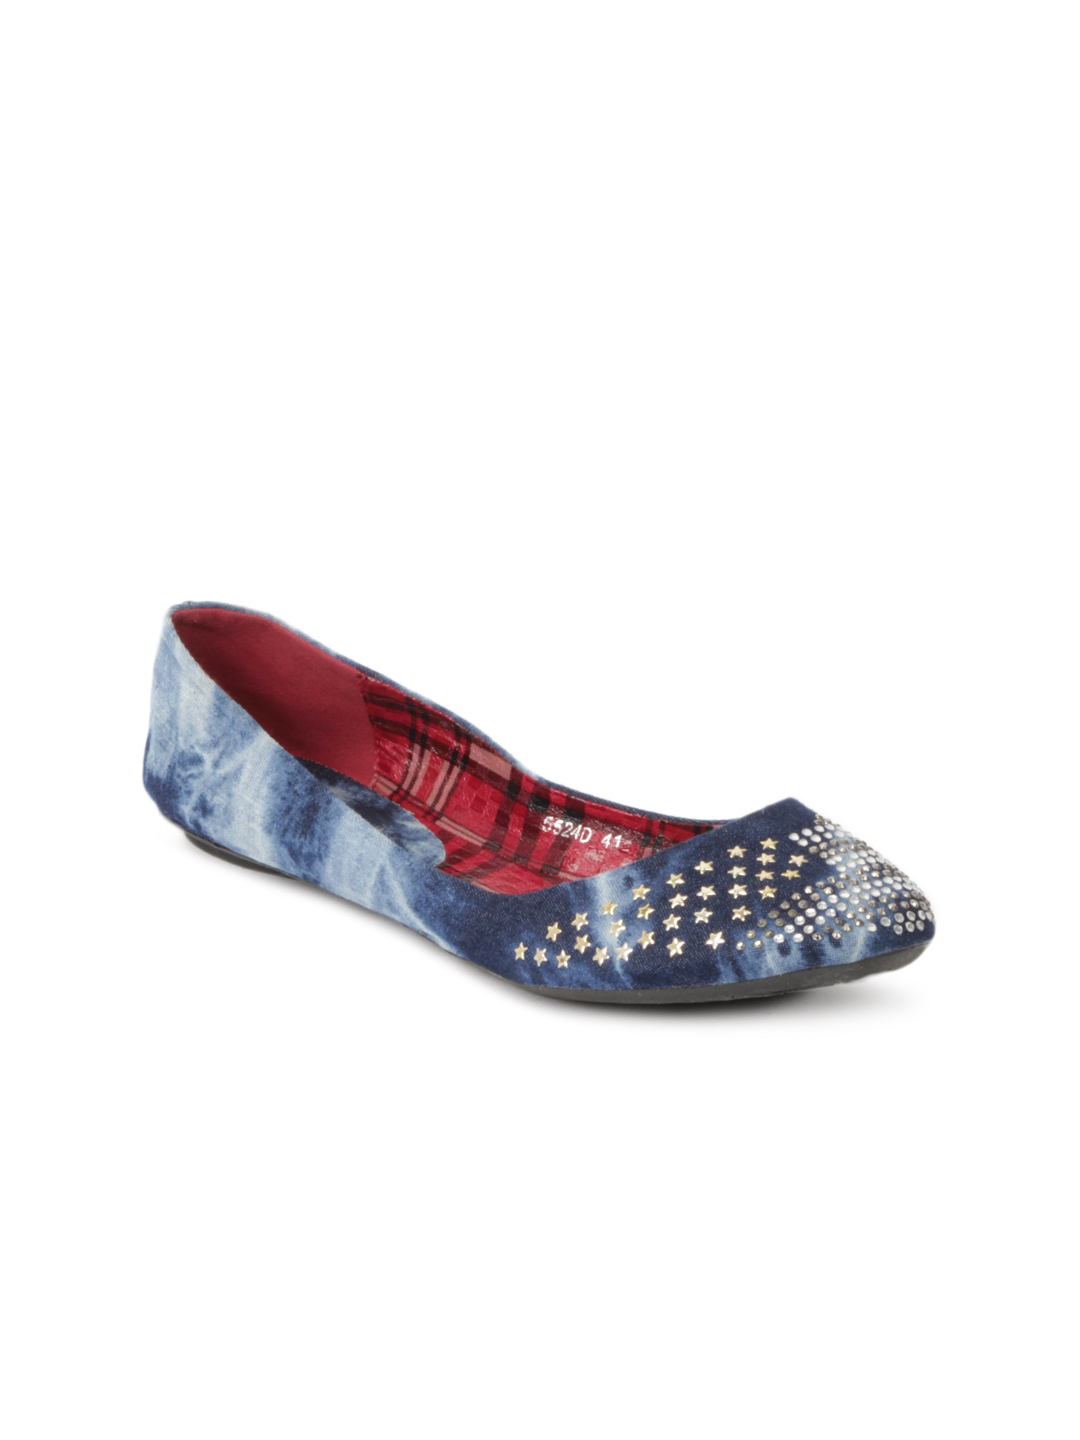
Catwalk Women Blue Shoes
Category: Footwear / Shoes / Flats
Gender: Women
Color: Blue
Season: Winter 2015
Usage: Casual